University of Science and Technology of Southern Philippines

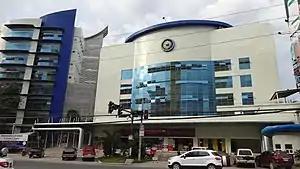
USTP Cagayan de Oro Campus

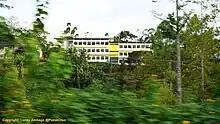
USTP Claveria Campus

Mindanao University of Science and Technology (MUST) has achieved its university status on January 7, 2009, after a long journey from its humble beginnings as a tradeschool in 1927.